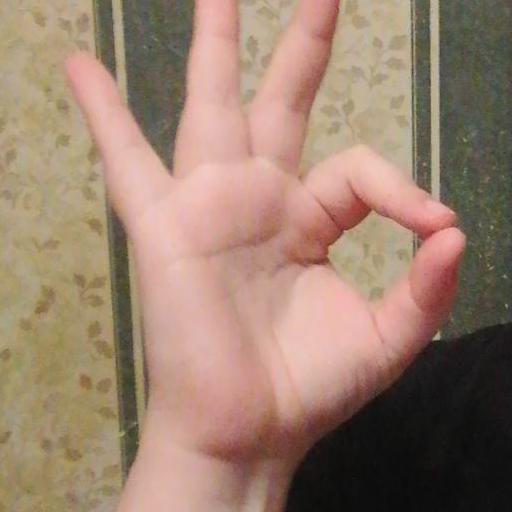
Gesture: ok